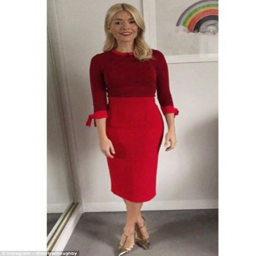
lady in red : actor once again sent fans wild with her impeccable fashion sense , as the tv presenter slipped into an all - red ensemble for her turn on chat show